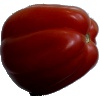
Label: tomato_heart